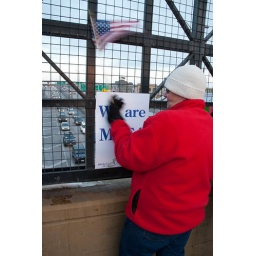
Protesting on 16th street bridge in Milwaukee.